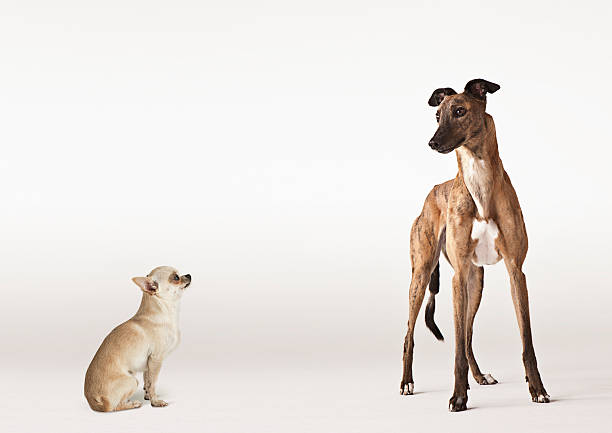
Adjective: taller
Antonym: shorter